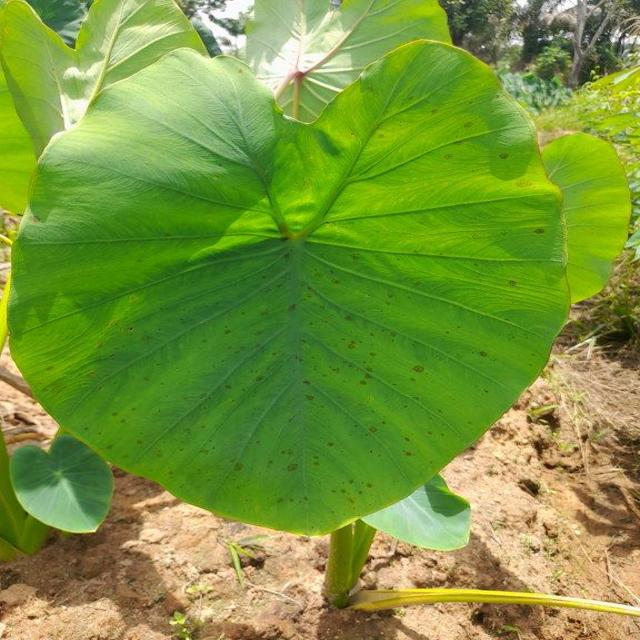
Label: Early_Blight